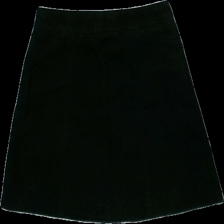
View: back
Type: Skirt
Category: Ladies
Brand: H&M
Material: 100% polyester
Cut: Regular
Season: Summer
Price range: 50-100
Recommended usage: Reuse
Comment: size 32